Robbinsdale Cooper High School

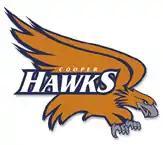
Cooper Logo

Robbinsdale Cooper High School is a 4-year public high school in New Hope, Minnesota, a northwest suburb of Minneapolis, United States. Cooper, as it is informally known, became an IB World School in July 1998, and now offers the IB Middle Years Program "(MYP)" and the IB Diploma Programme along with a wide variety of courses and curricula suited to the needs of every student. RCHS has a large fine arts and music program, as well as multiple extracurricular activities including a broad selection of athletics. RCHS is home to about 1600 students. Cooper students and alumni are known as Hawks, after the school's mascot.